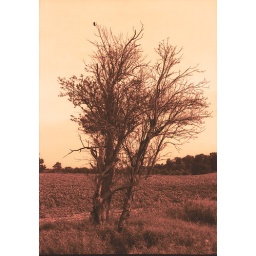
Sepia bird in a tree